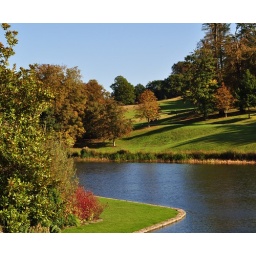
A great autumn day walking in the grounds of the castle